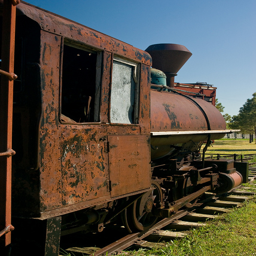
An old rusted train engine on train tracks.
A photo of an old, rusty train sitting on tracks.
an old rusty train sitting on the tracks
A vintage train sits on wooden tracks in a field.
a close up of a train on a train track